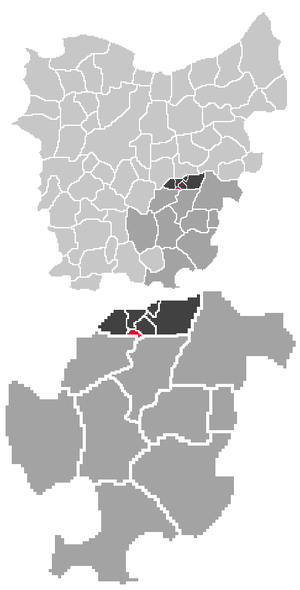
Papegem est un hameau de la commune belge de Lede dans le Denderstreek sur le Molenbeek situé dans la province de Flandre-Orientale en Région flamande.